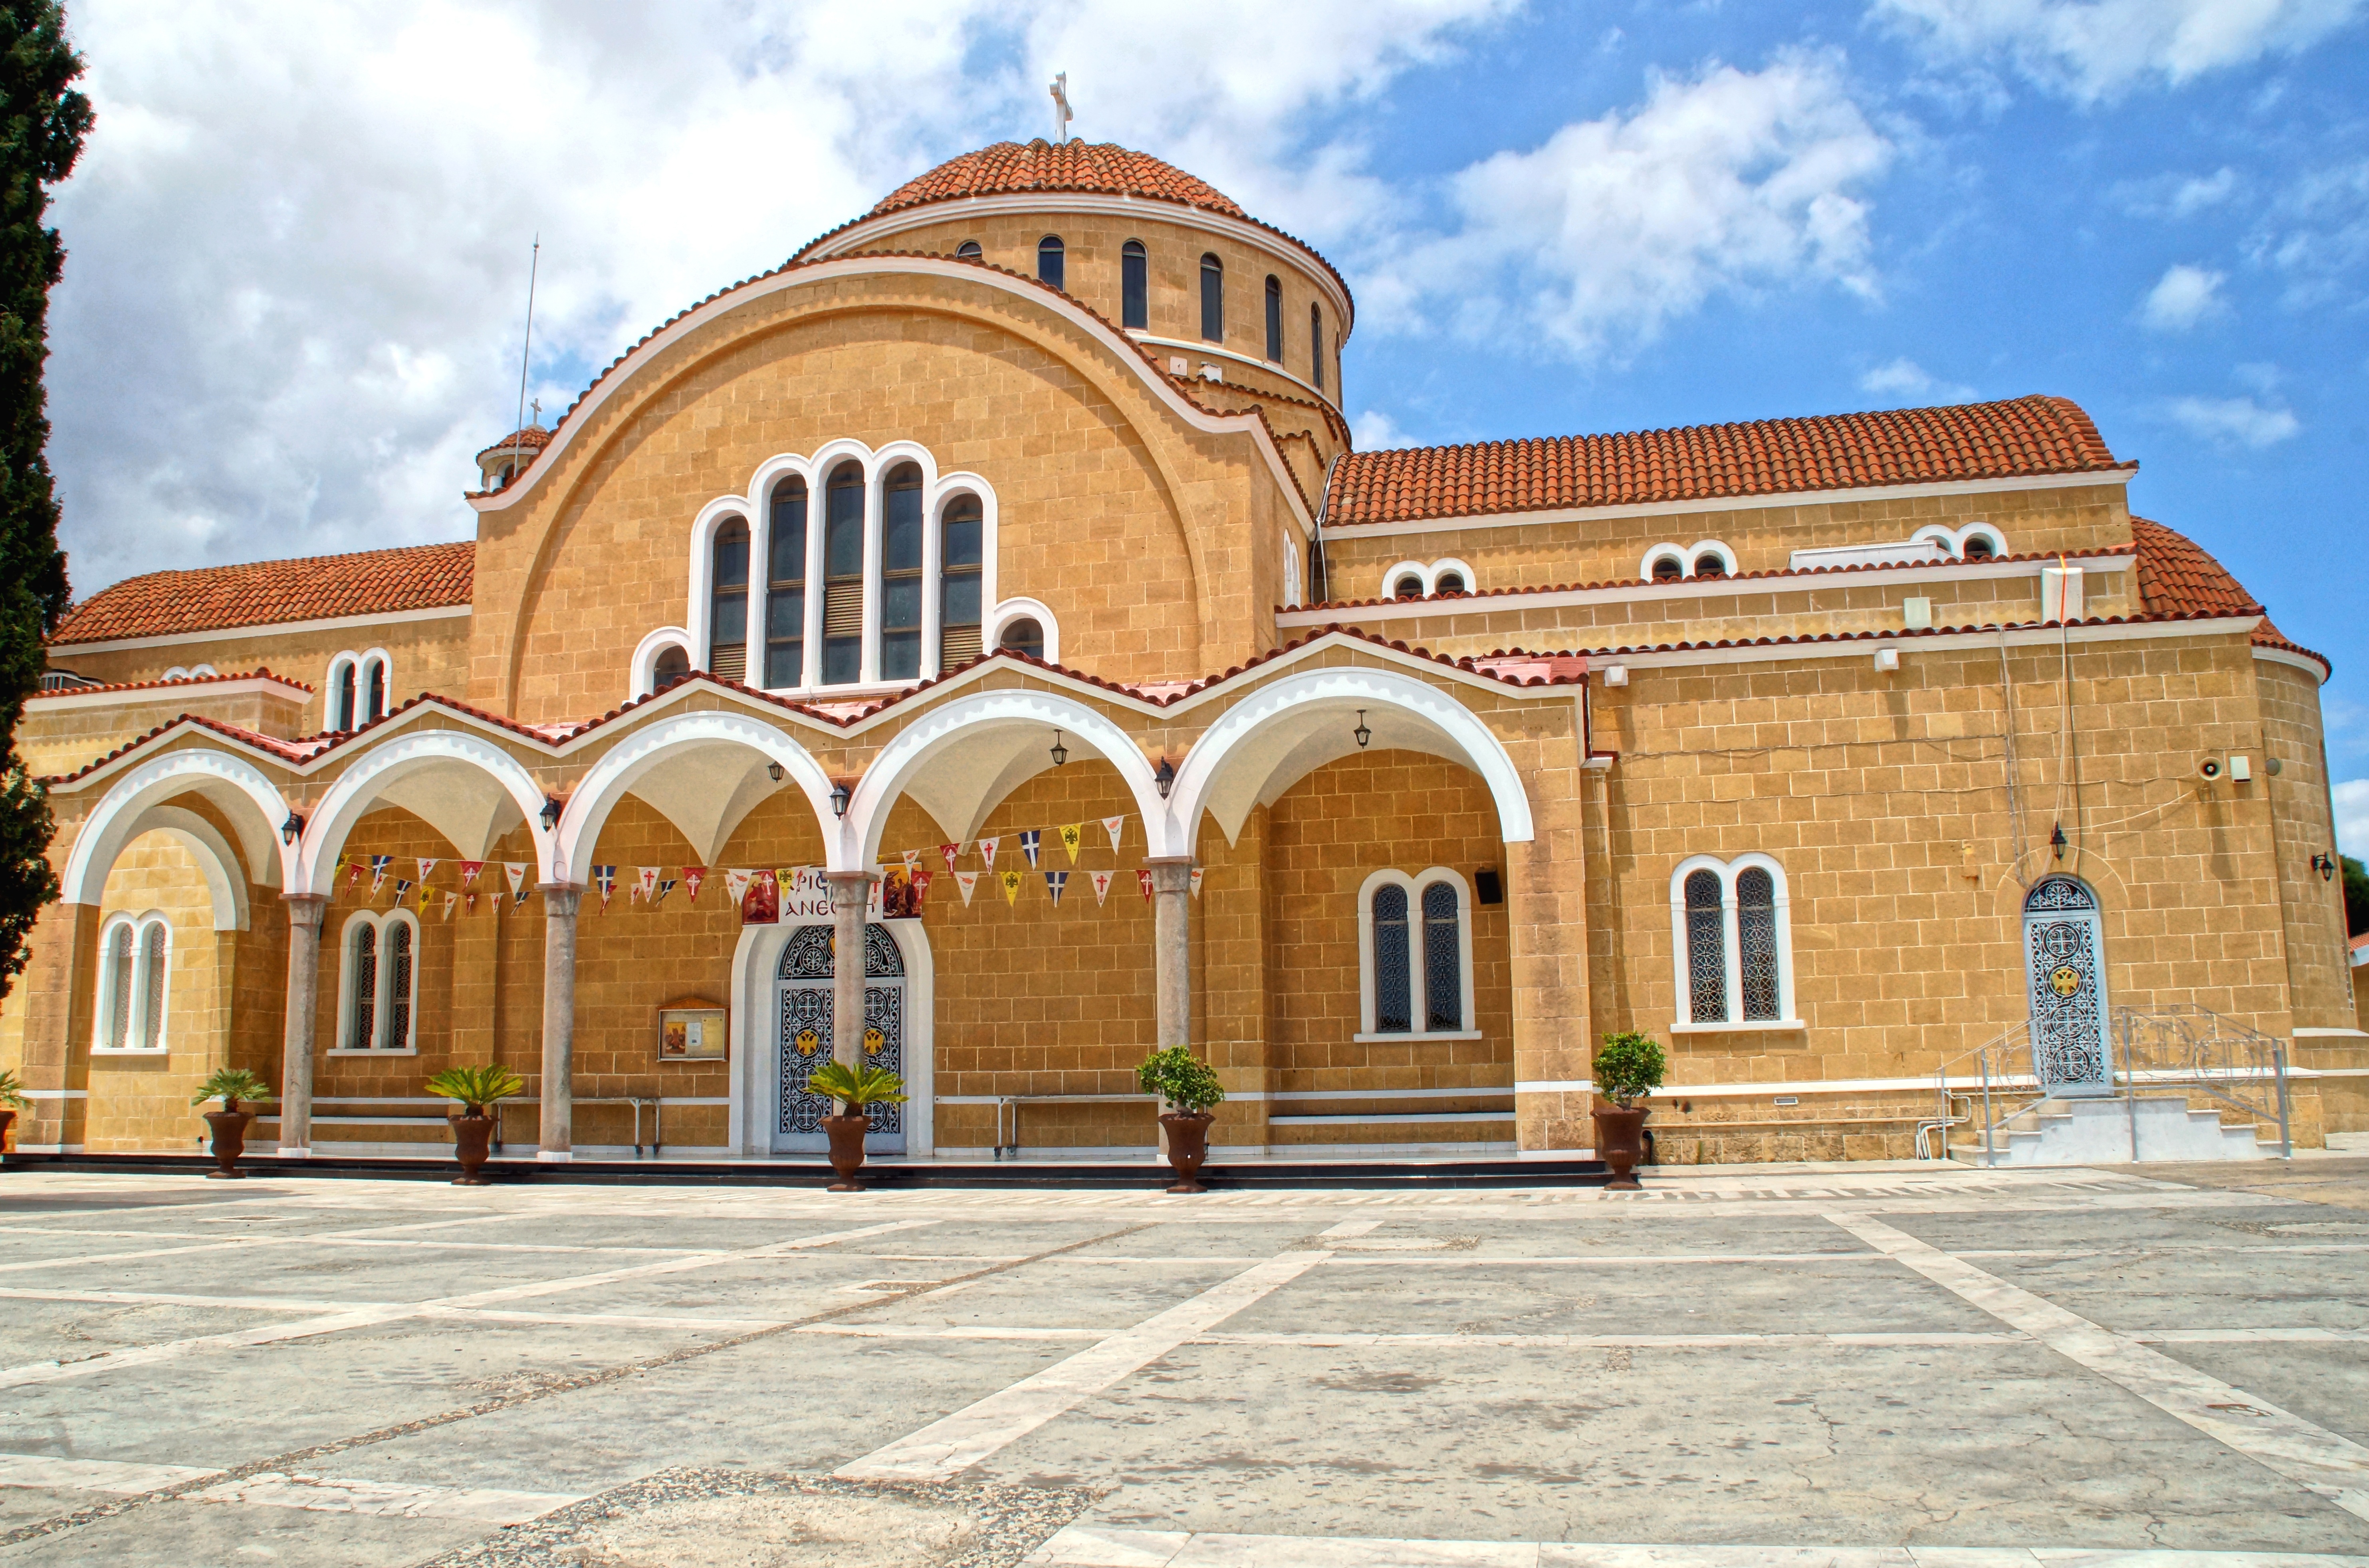
building, facade, church, cathedral, chapel, place of worship, monastery, churches, synagogue, basilica, estate, cyprus, monuments, paralimni, classical architecture, almshouse, historic site, byzantine architecture, spanish missions in california, st giorgios church